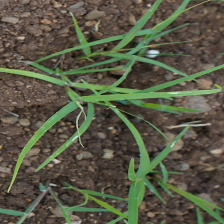
Weed species: Harali_(Cynodon_dactylon)